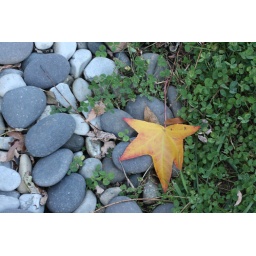
The stones around the fence keep the groundhogs out and show off the autumn leaves.